Chillicothe Constitution-Tribune

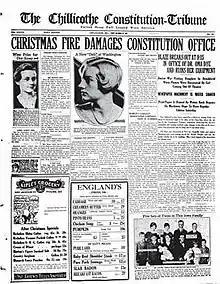
December 26, 1930 edition, the day after the fire.

On Christmas Day in 1930, a fire broke out in the office of Dr. Oma Dye, located above the newspaper offices. According to the December 26, 1930, edition of the paper, two patrons were leaving a nearby theater when they saw smoke coming from the building. As the fire department was arriving on the scene Chillicothe Mayor Harry Pardonner, who was also a fireman, was thrown from the truck as the ladder broke free and swung. According to the paper the mayor was "badly bruised" and would be confined to bed for several days. The doctor's office was a total loss while the newspaper offices were damaged by water "putting practically all of the machinery in the shop out of commission and spoiling the supply of print paper on hand." The newspaper's publishers assured their readers that every effort had been made to get that day's edition out via the old method of "setting the type by hand."